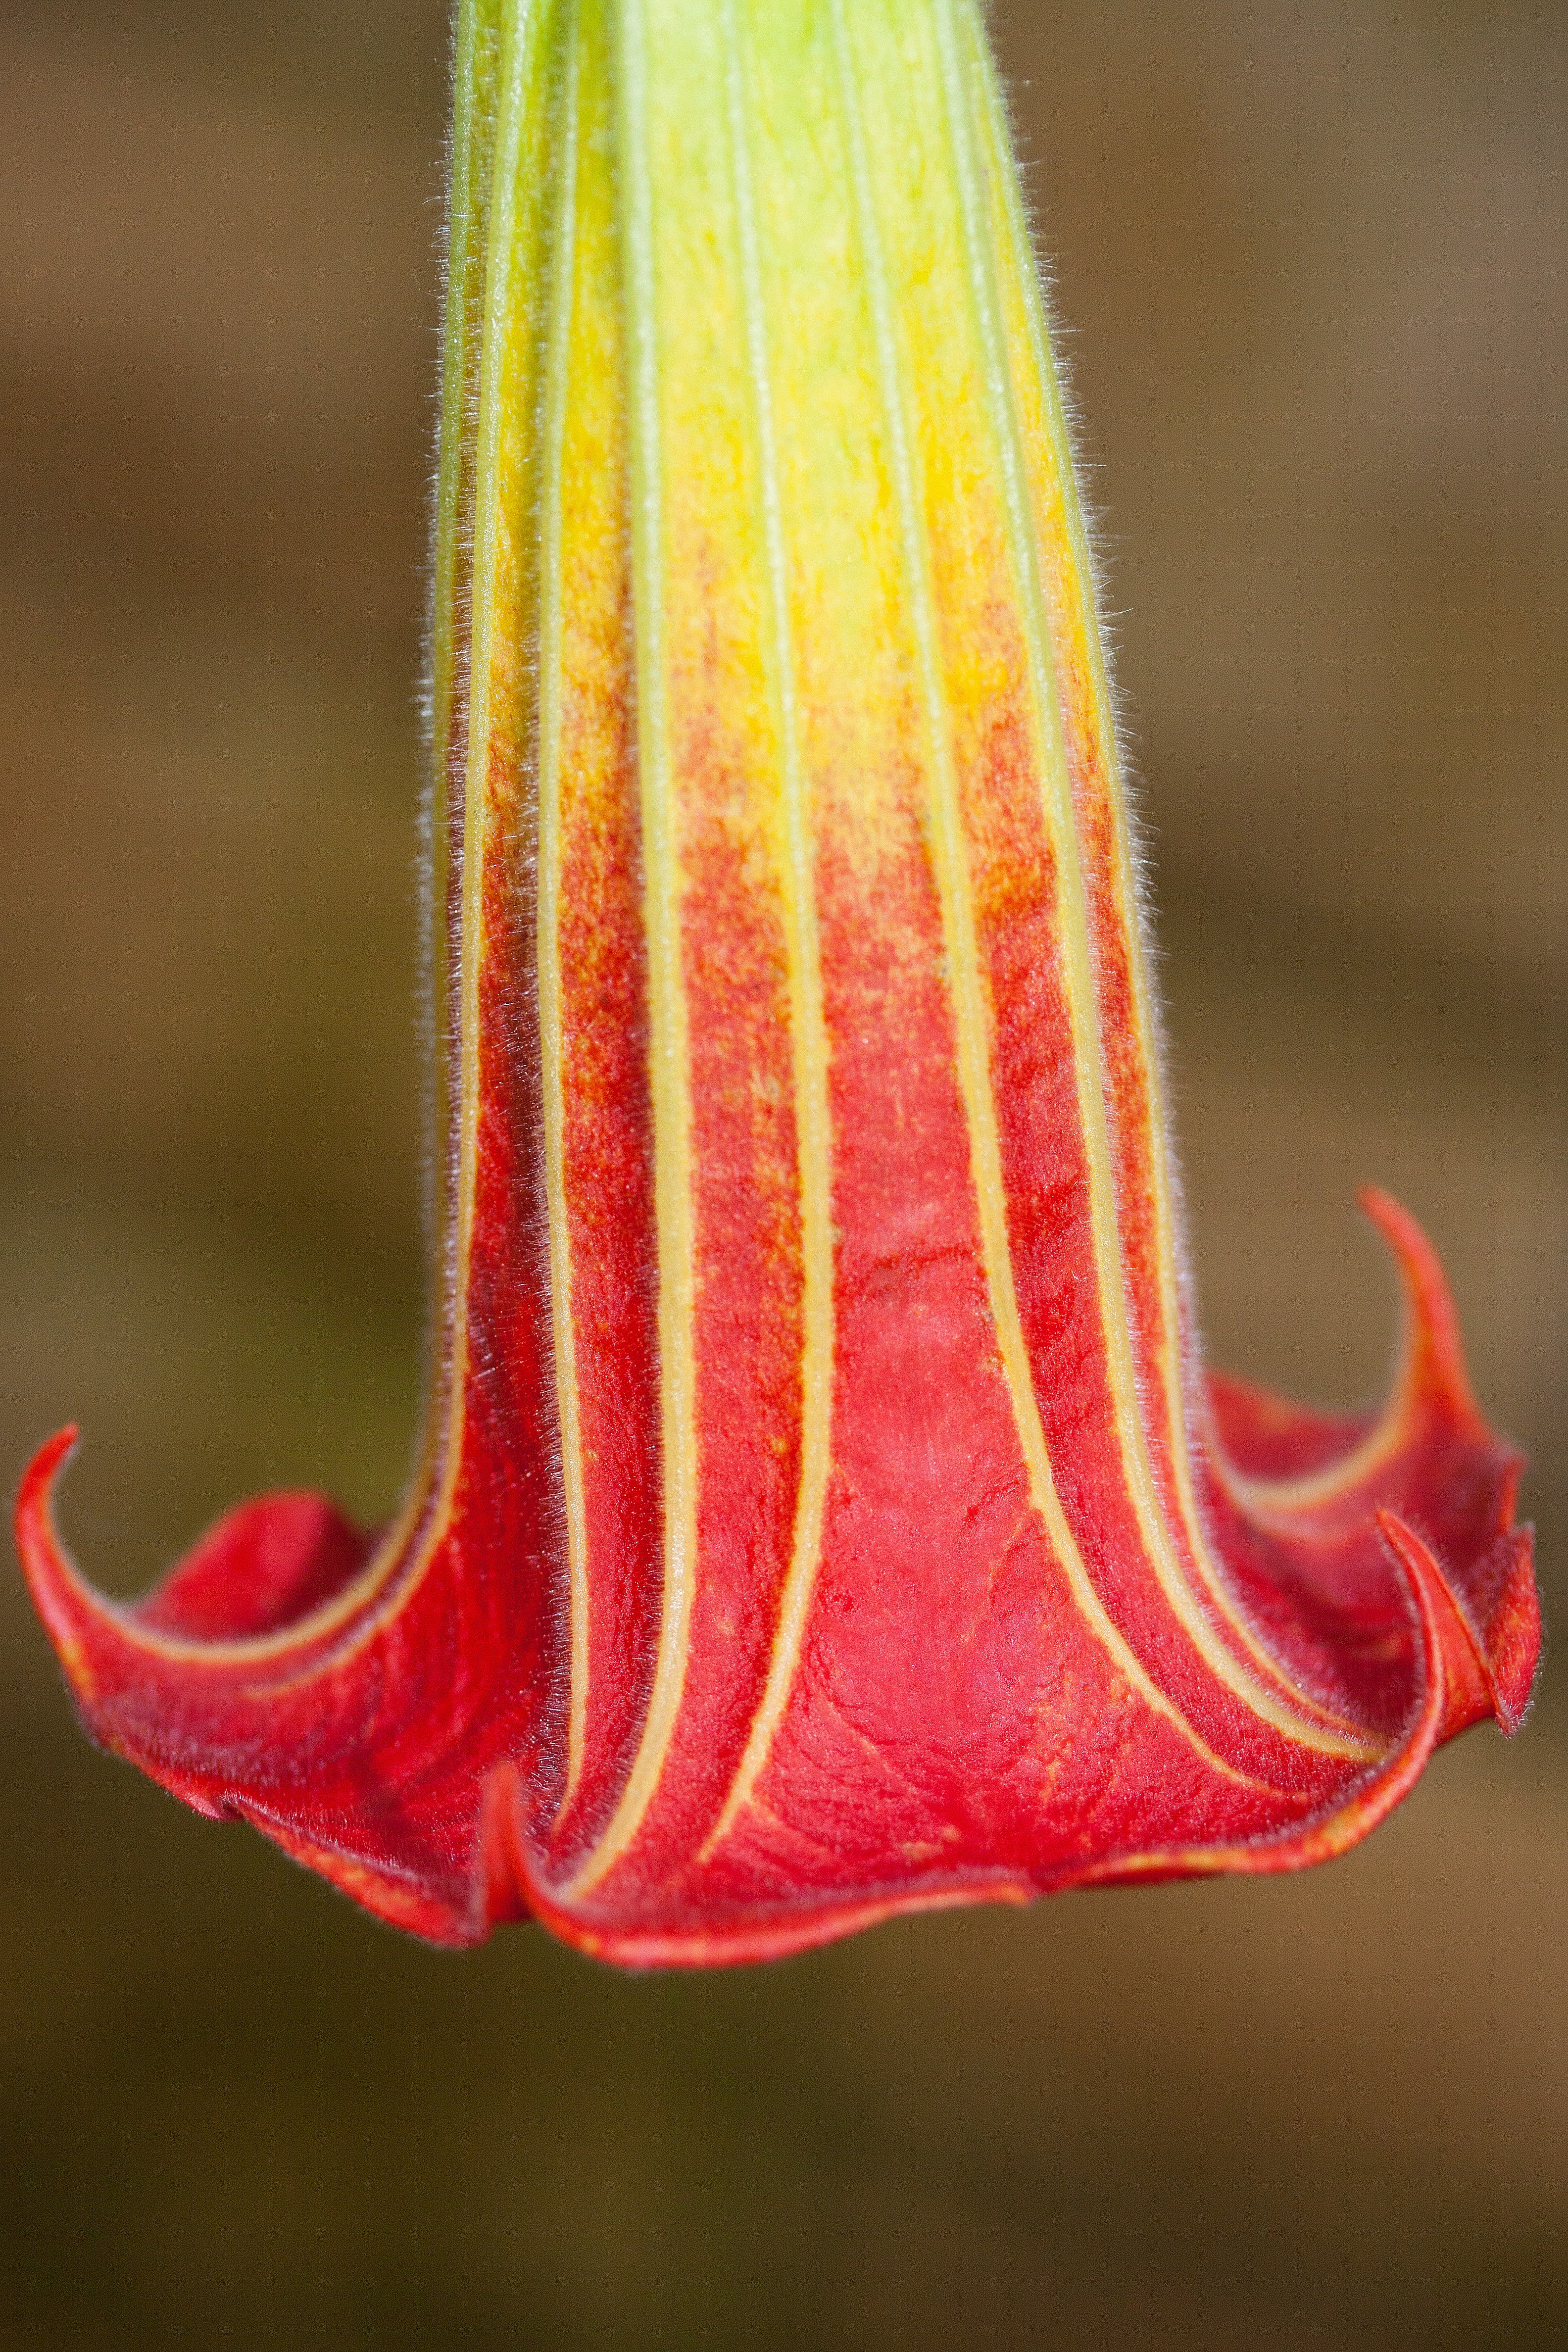
plant, leaf, flower, petal, bloom, orange, red, color, macro, yellow, pink, lighting, flowers, close up, textile, macro photography, flowering plant, bell shaped, plant stem, land plant